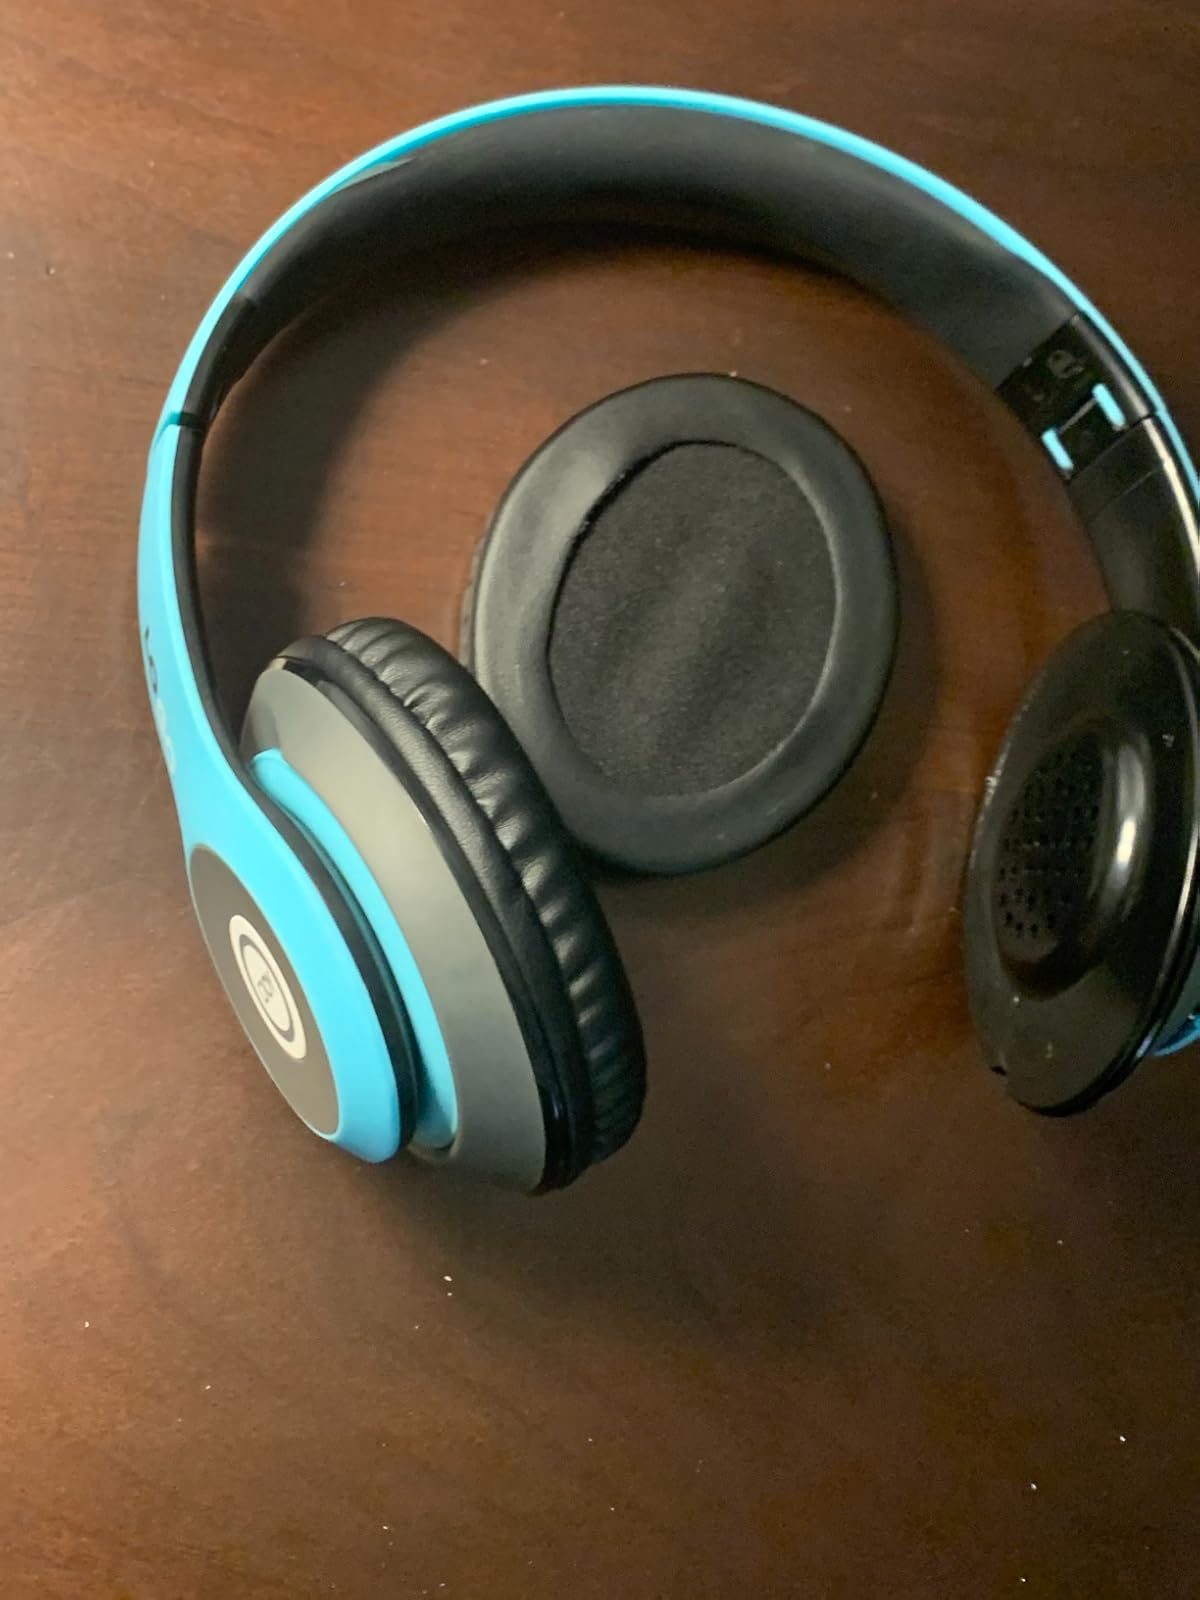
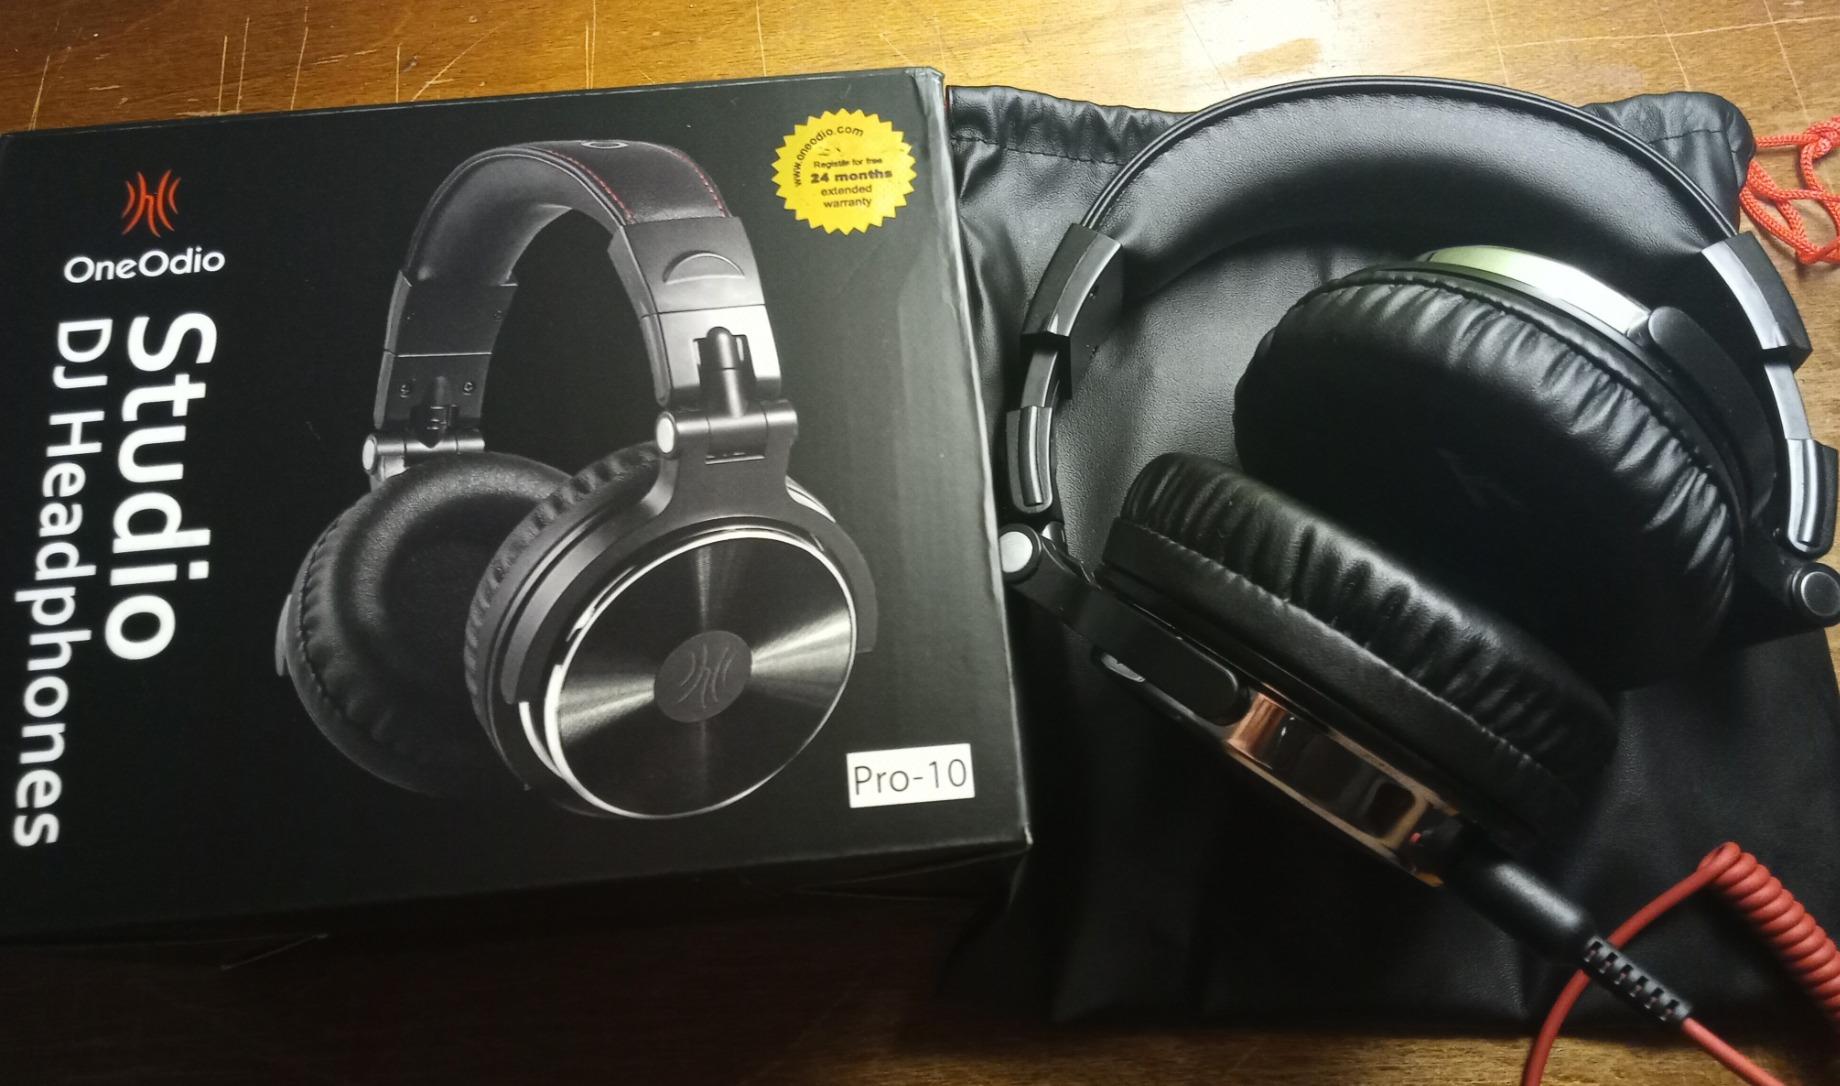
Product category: headphones
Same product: no